Impossible Monsters (film)

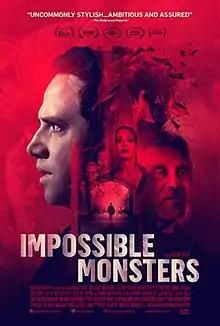
Theatrical poster

Impossible Monsters is a 2019 American psychological thriller film written and directed by Nathan Catucci and starring Santino Fontana, Natalie Knepp, Devika Bhise and Dónall Ó Héalaí. The film had its world premiere at the Cinequest Film Festival on March 9, 2019, and was released in selected theaters on February 14, 2020.